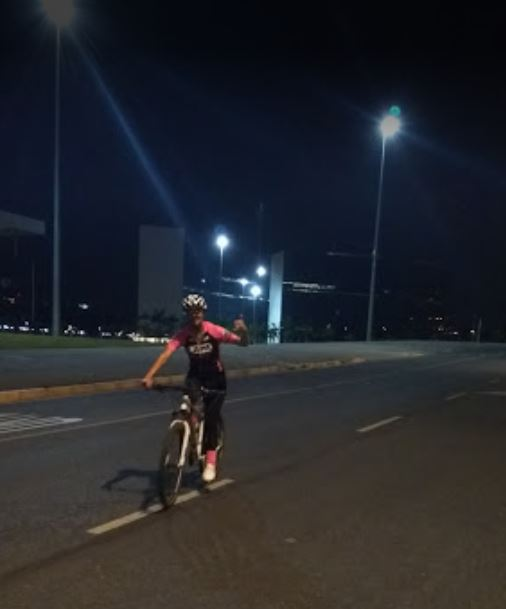
Fire: no
Smoke: no